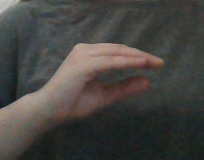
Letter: jeem